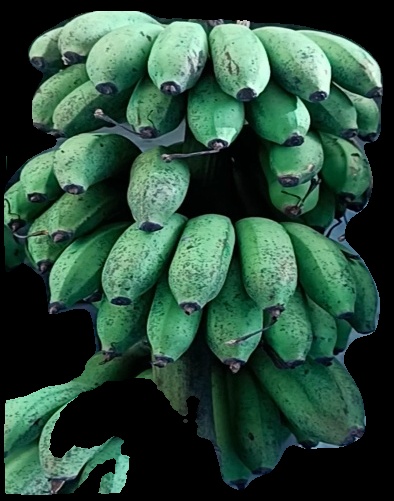
Variety: rasbale
Grade: grade2